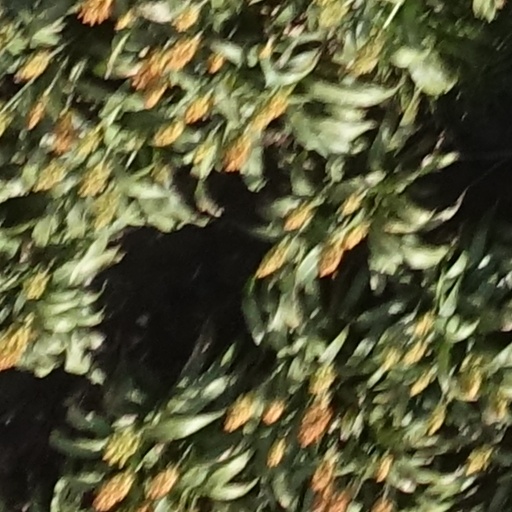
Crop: sorghum